Beaumont, Texas

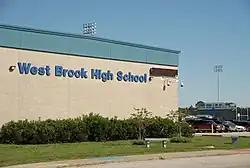
West Brook Senior High School

The sports teams of Lamar University compete in Division I NCAA athletics as the Lamar Cardinals. The athletics program is a full member of the Southland Conference; the Cardinals and Lady Cardinals compete in 17 varsity sports. The Cardinals Basketball team plays in the Montagne Center and Cardinals Baseball Team plays in Vincent-Beck Stadium.